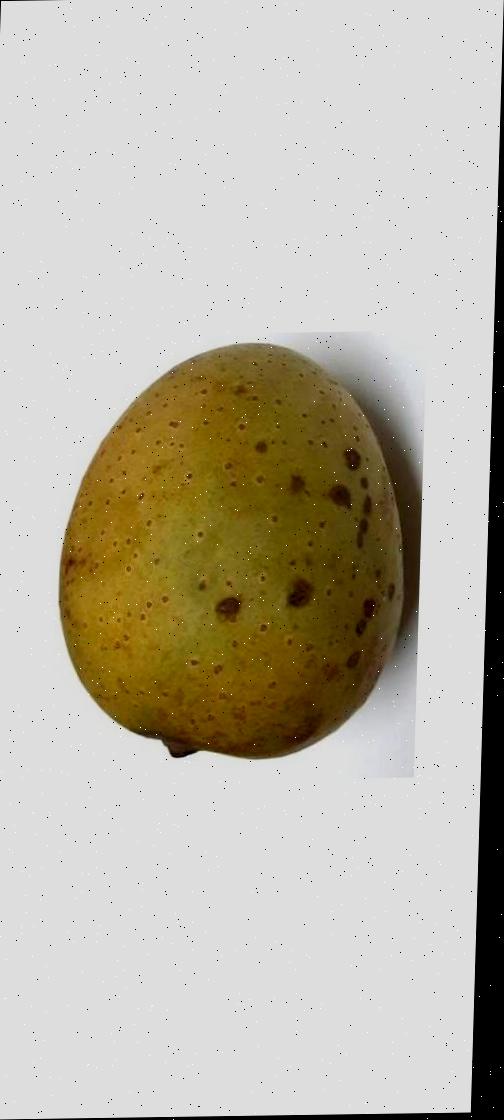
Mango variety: Gourmoti